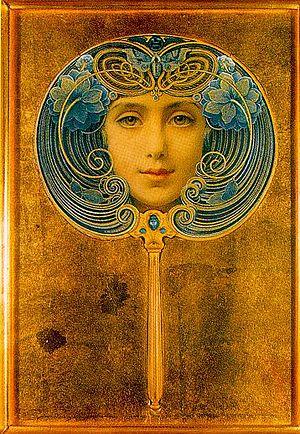
Louis Welden Hawkins est un peintre français.